Red clump

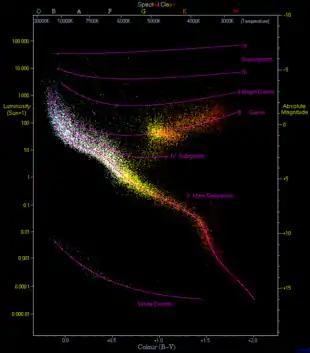
The red clump is the prominent group of red giant stars at about 5,000 K and .

The red clump is a clustering of red giants in the Hertzsprung–Russell diagram at around 5,000 K and absolute magnitude (M) +0.5, slightly hotter than most red-giant-branch stars of the same luminosity. It is visible as a denser region of the red-giant branch or a bulge towards hotter temperatures. It is prominent in many galactic open clusters, and it is also noticeable in many intermediate-age globular clusters and in nearby field stars (e.g. the Hipparcos stars).